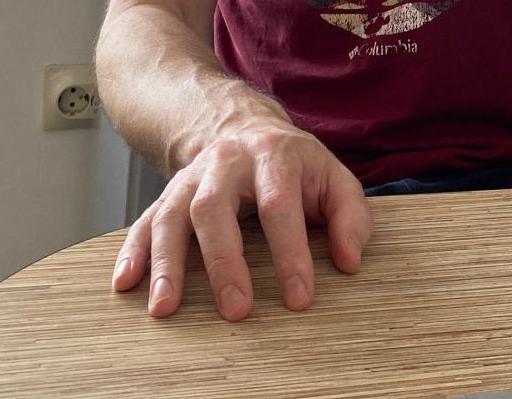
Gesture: no_gesture